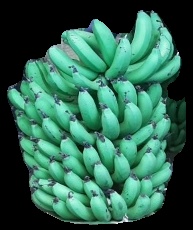
Variety: pachbale
Grade: grade1